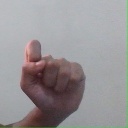
अक्षर: घ